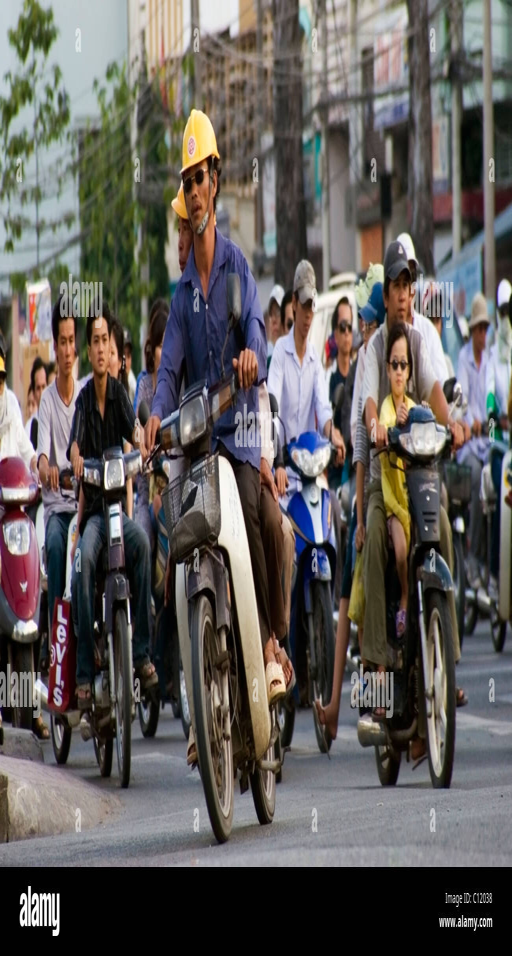
people are driving motorcycles in heavy traffic on a busy and crowded street